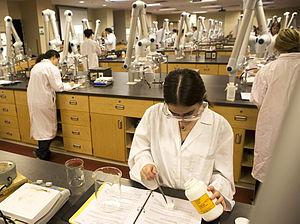
L'Université Saint-Francis-Xavier est une université canadienne, située à Antigonish, en Nouvelle-Écosse. Ouverte en 1853, elle compte 4 500 étudiants en 2012. Elle offre des programmes de premier cycle en lettres et sciences humaines, en sciences, en éducation, en commerce et en systèmes d'information, des programmes d'études avancées en sciences humaines, en éducation et en sciences ainsi que des programmes menant à des certificats et à des diplômes dans différentes disciplines.